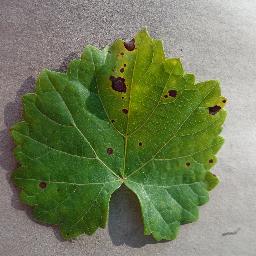
Label: Grape___Black_rot